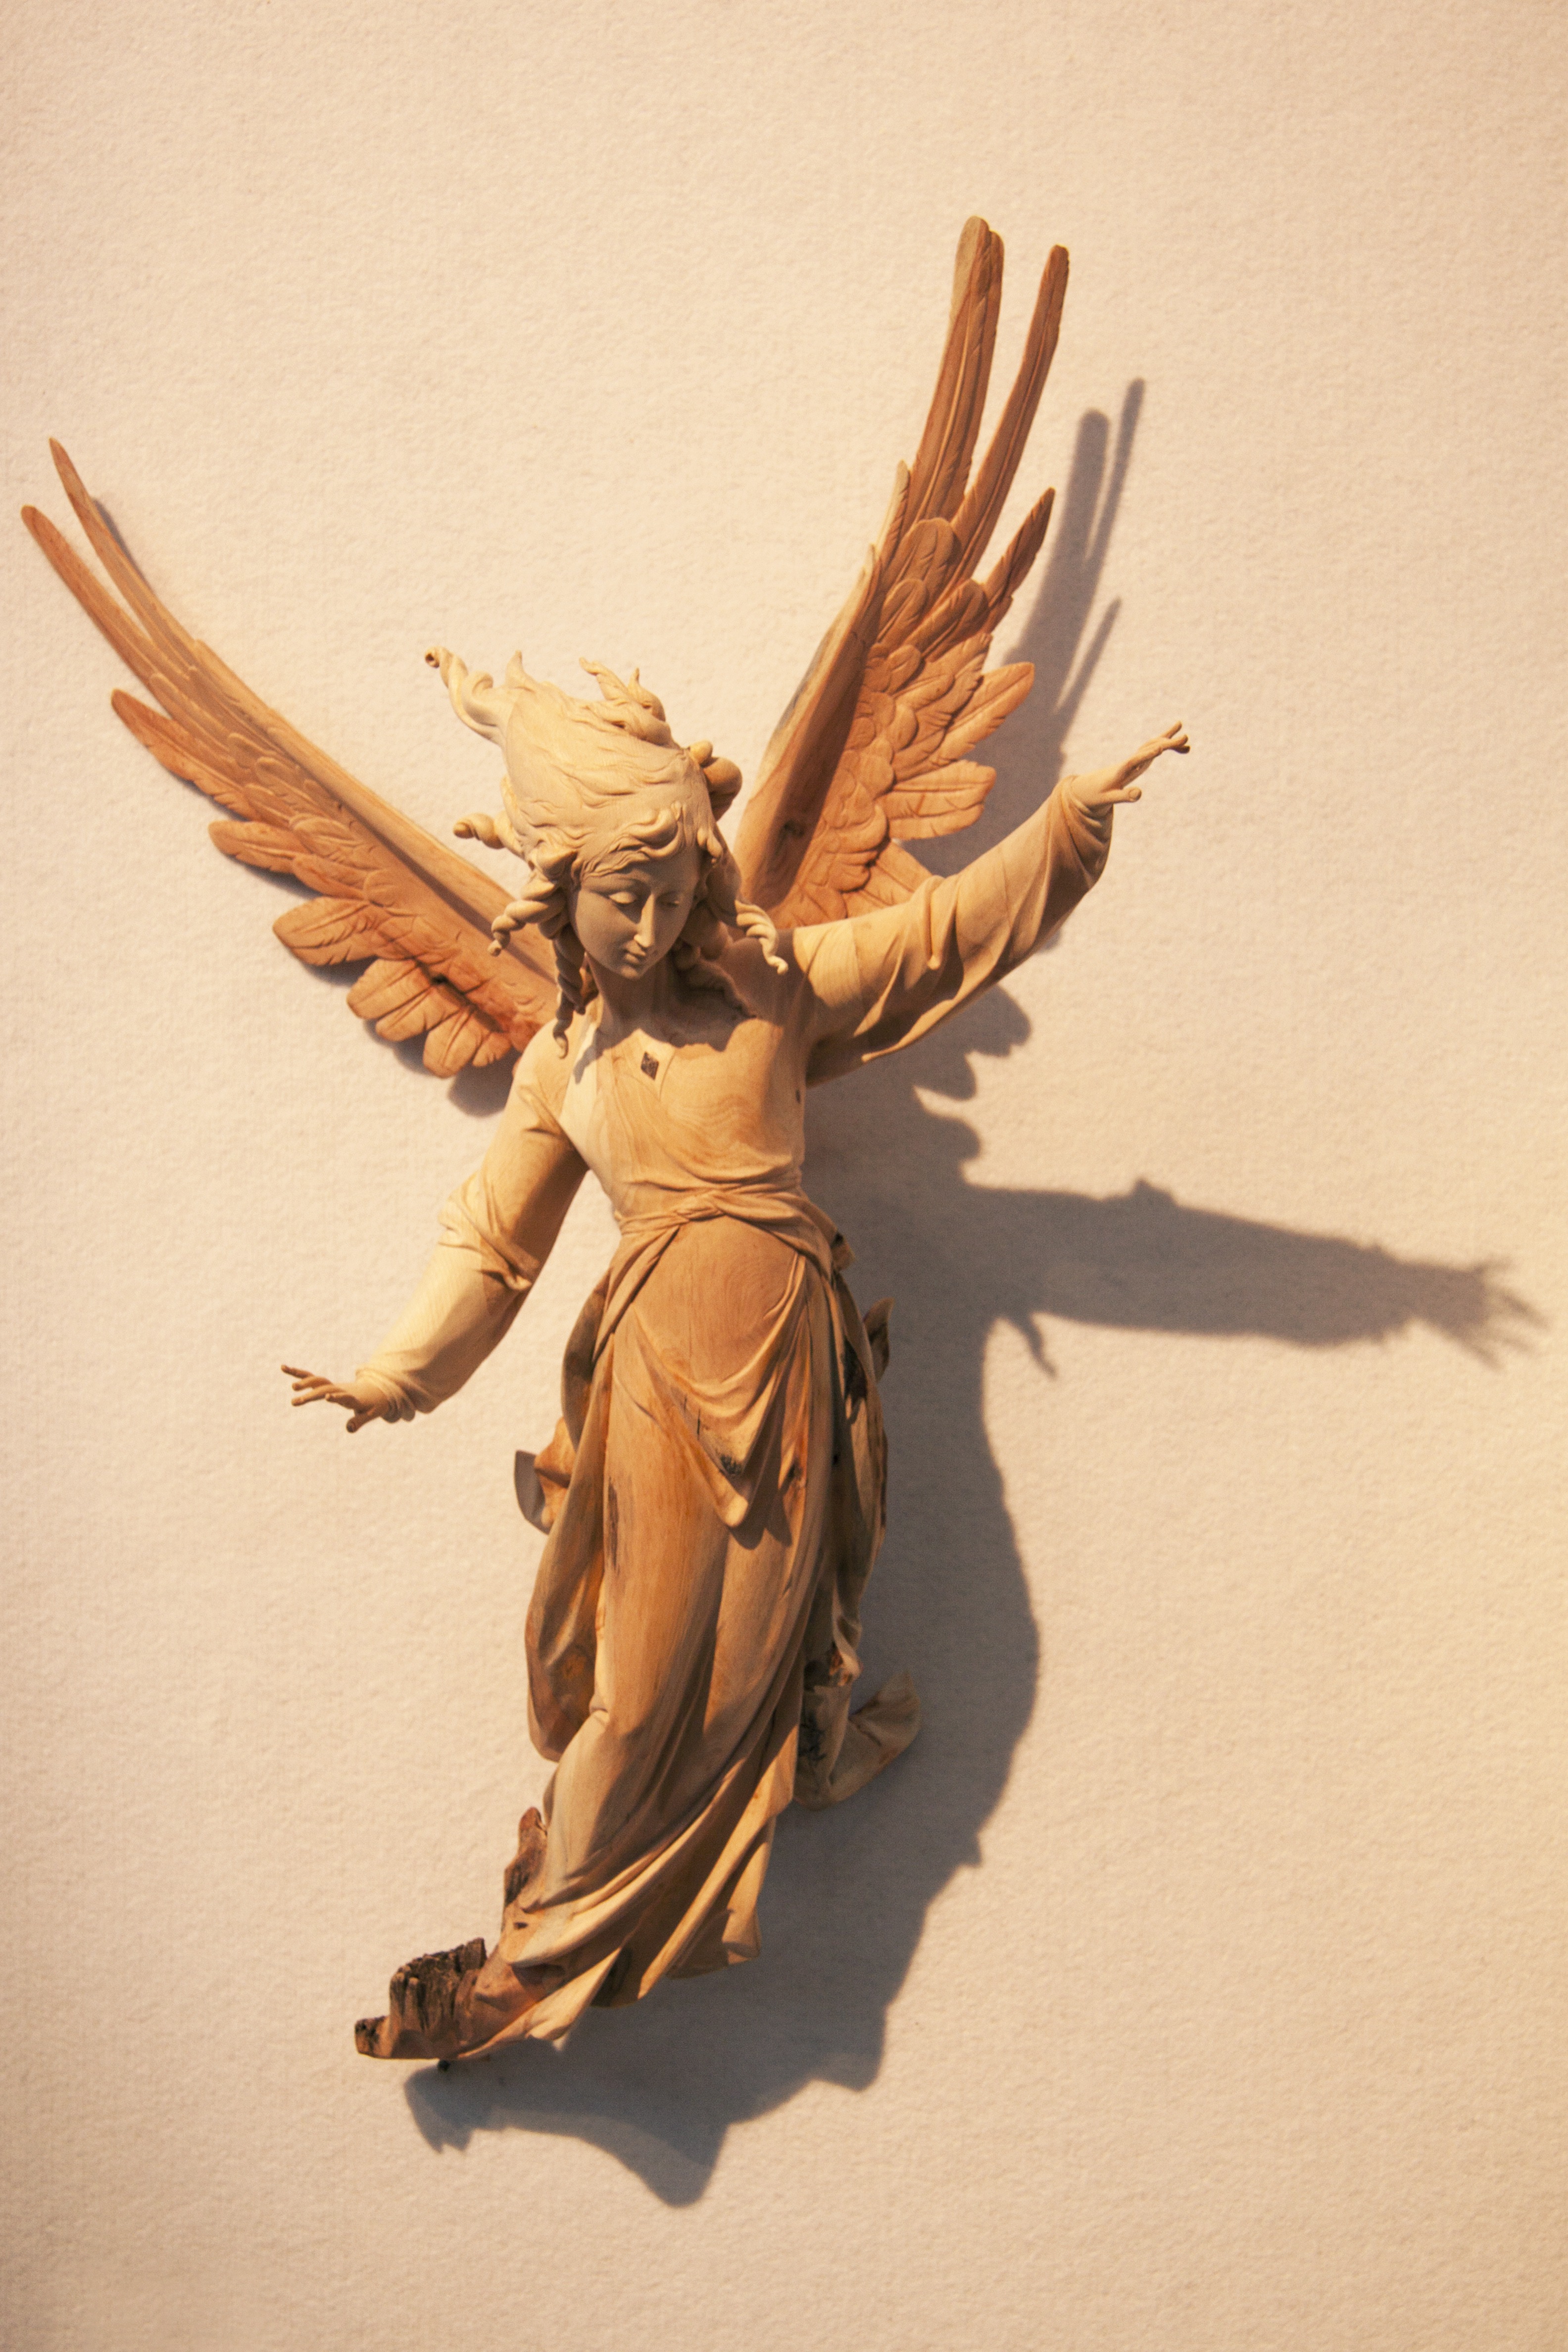
wing, wood, sculpture, angel, art, sketch, carved, mythology, sculptor, wood carving, val gardena, st ulrich, unika art project, ivo piazza